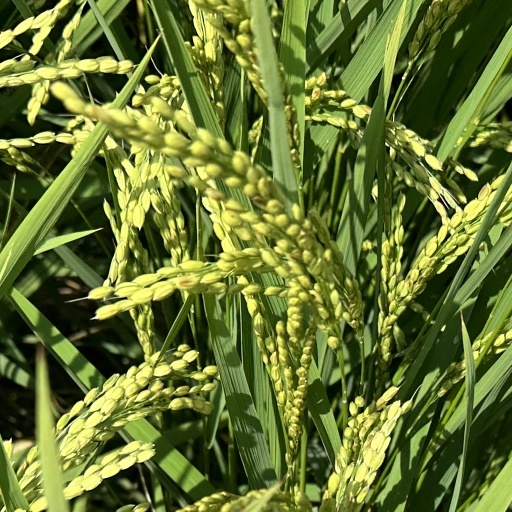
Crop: rice